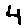
Label: 4